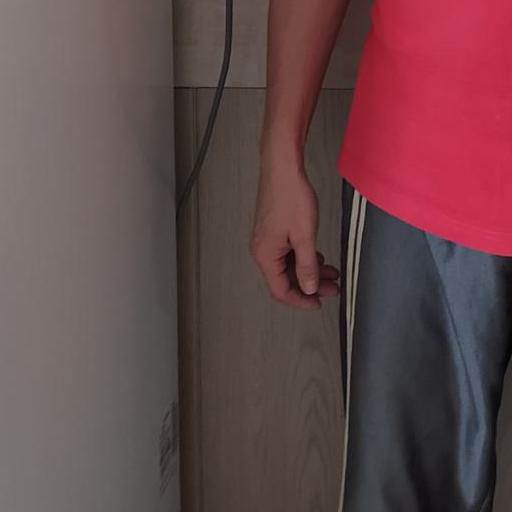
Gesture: no_gesture